William Morris, 1st Viscount Nuffield

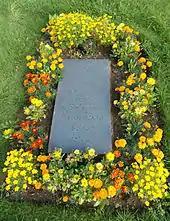
Grave slab of Lord Nuffield at Holy Trinity Church, Nuffield

Morris was "the most famous industrialist of his age". On New Year's Day 1938 he was further ennobled as Viscount Nuffield. In September 1938 he bought the bankrupt Riley (Coventry) and Autovia companies from the Riley family selling them to Morris Motors Limited. He had added another personal investment, Wolseley Motors Limited, to the portfolio of Morris Motors Limited in 1935. After he was ennobled as Baron Nuffield instead of the Morris Organization the whole gallery of all his personal enterprises were promoted as the Nuffield Organization. There was no legal substance to either of these groupings.